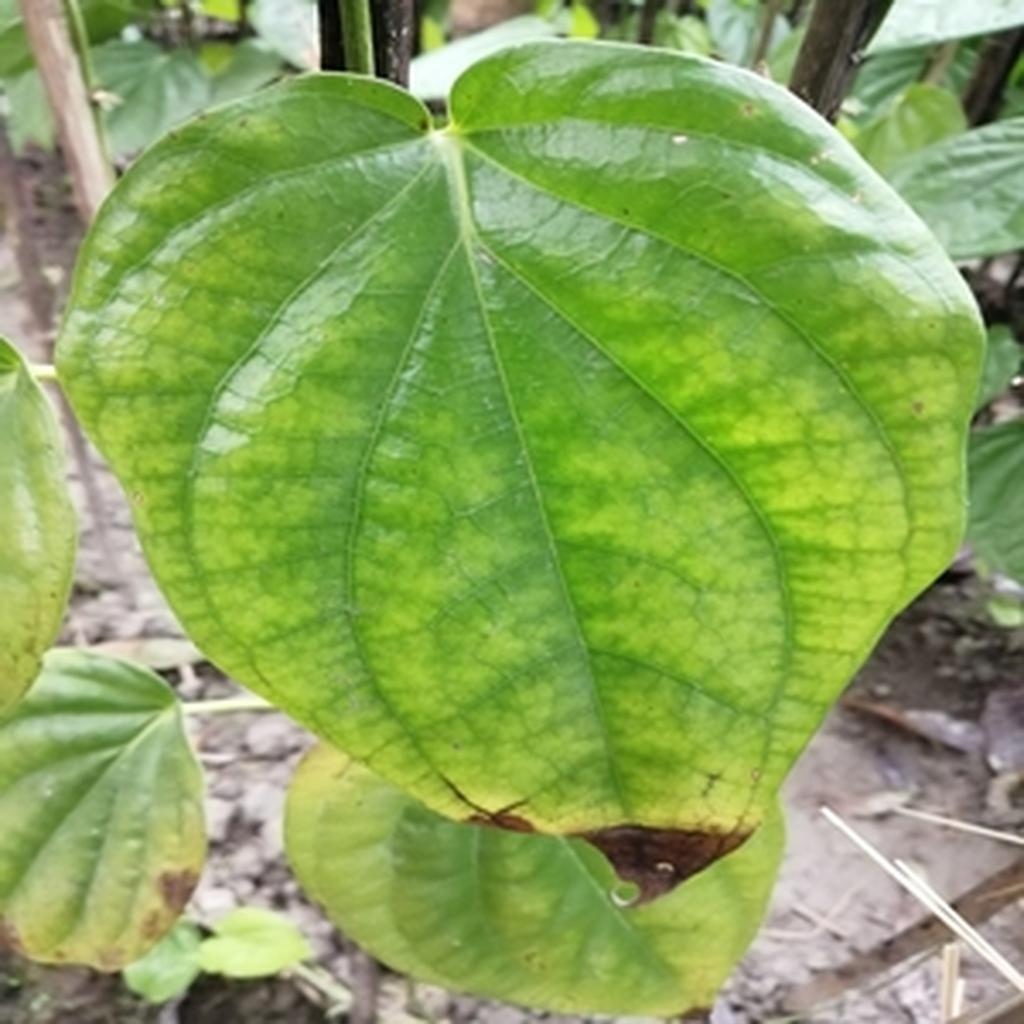
Label: Leaf_Rot